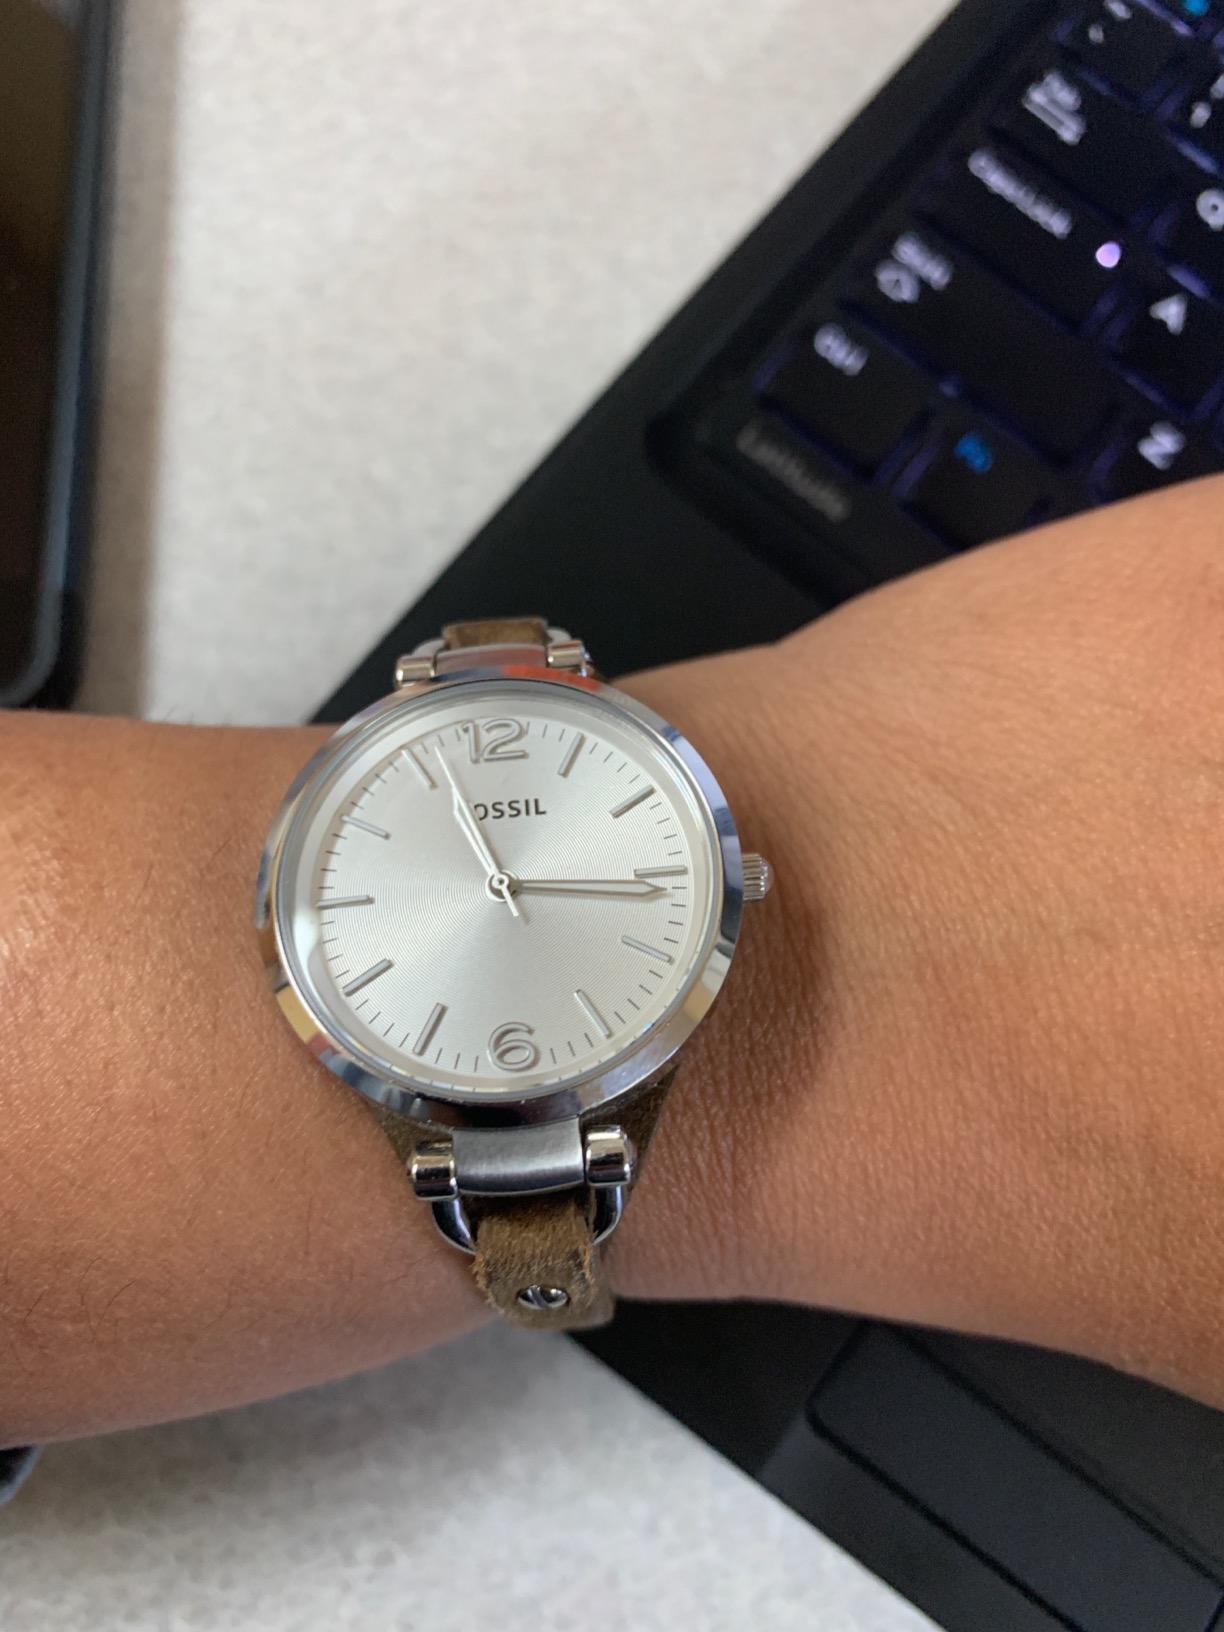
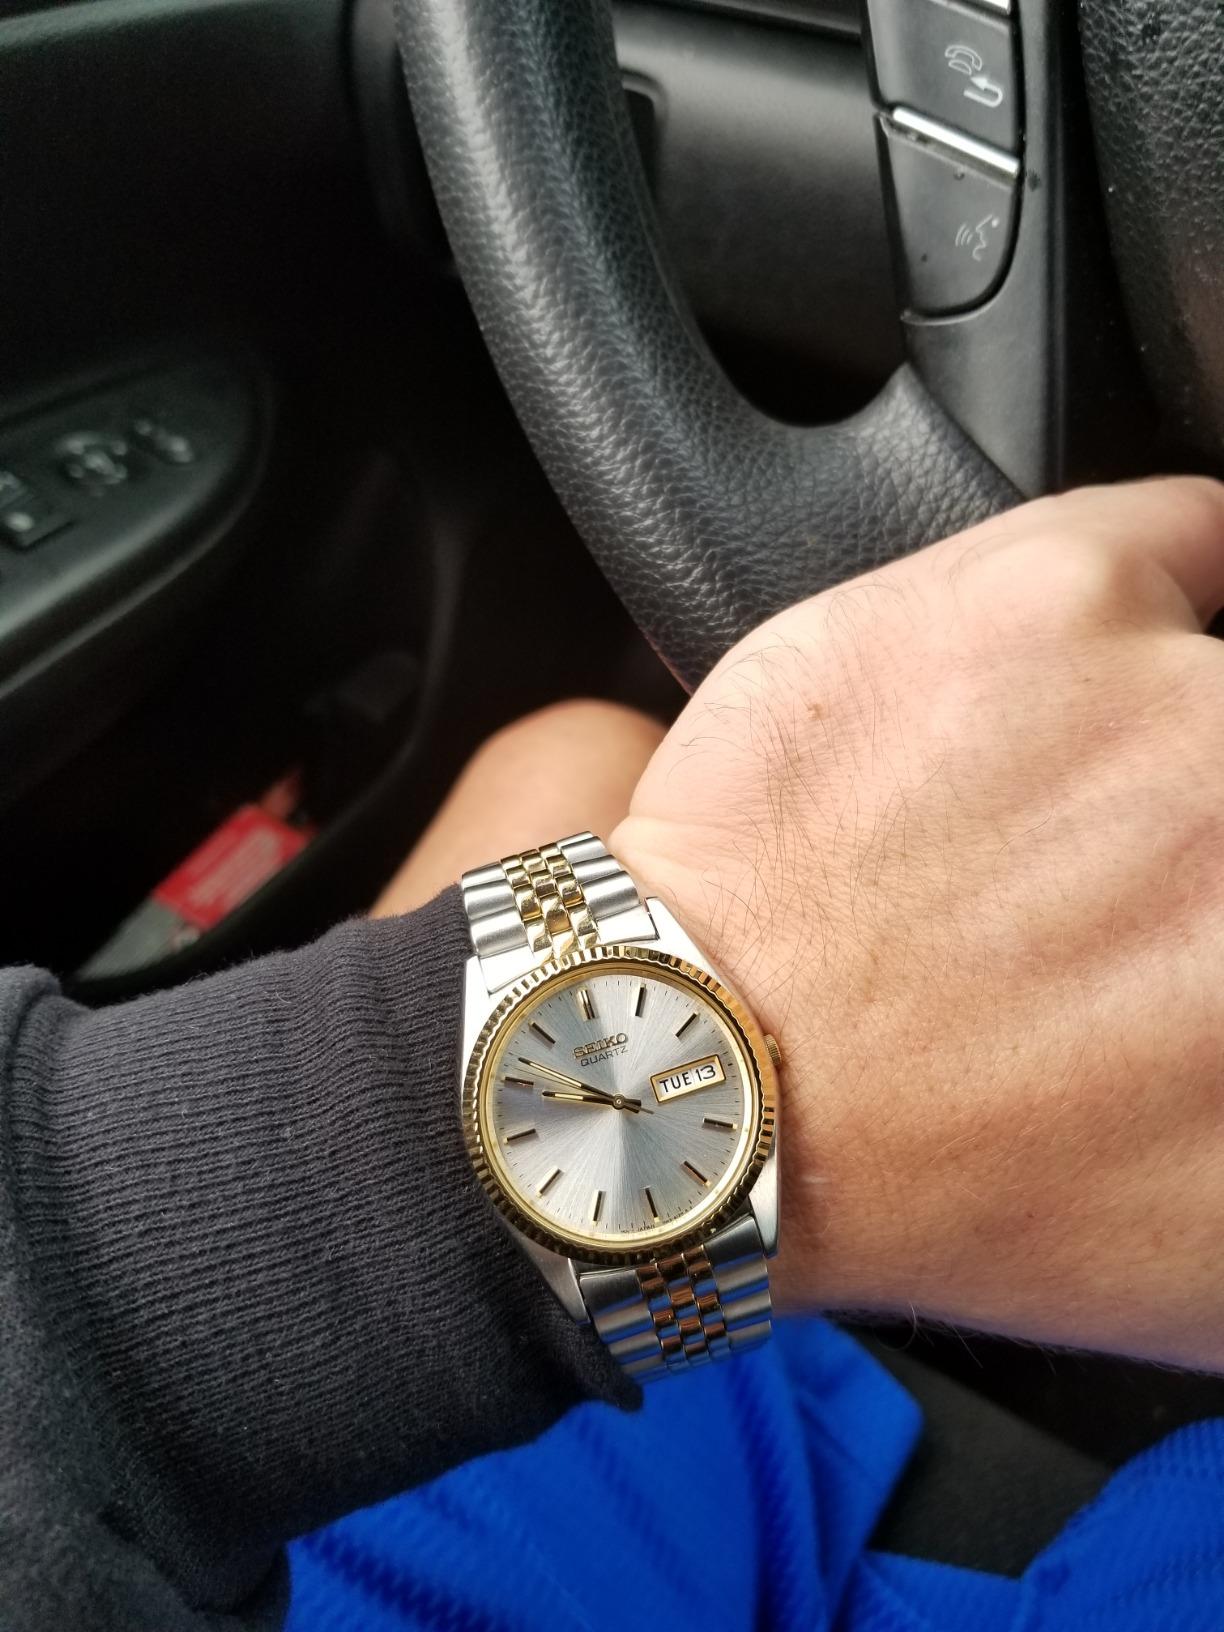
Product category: accessories_watch
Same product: no